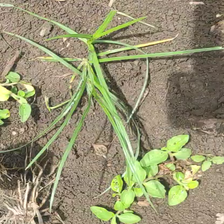
Weed species: Lavhala_(Cyperus_Rotundus)